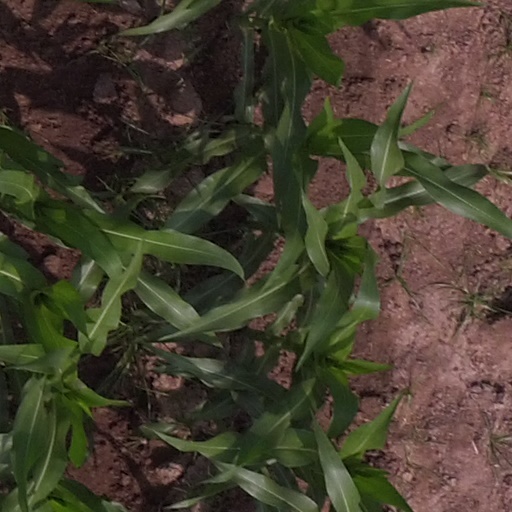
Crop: maize; corn